Didea fasciata

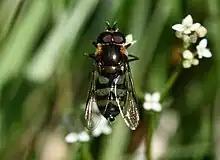
"Didea fasciata", male (turquoise variety)

Didea fasciata is a Holarctic species of hoverfly.